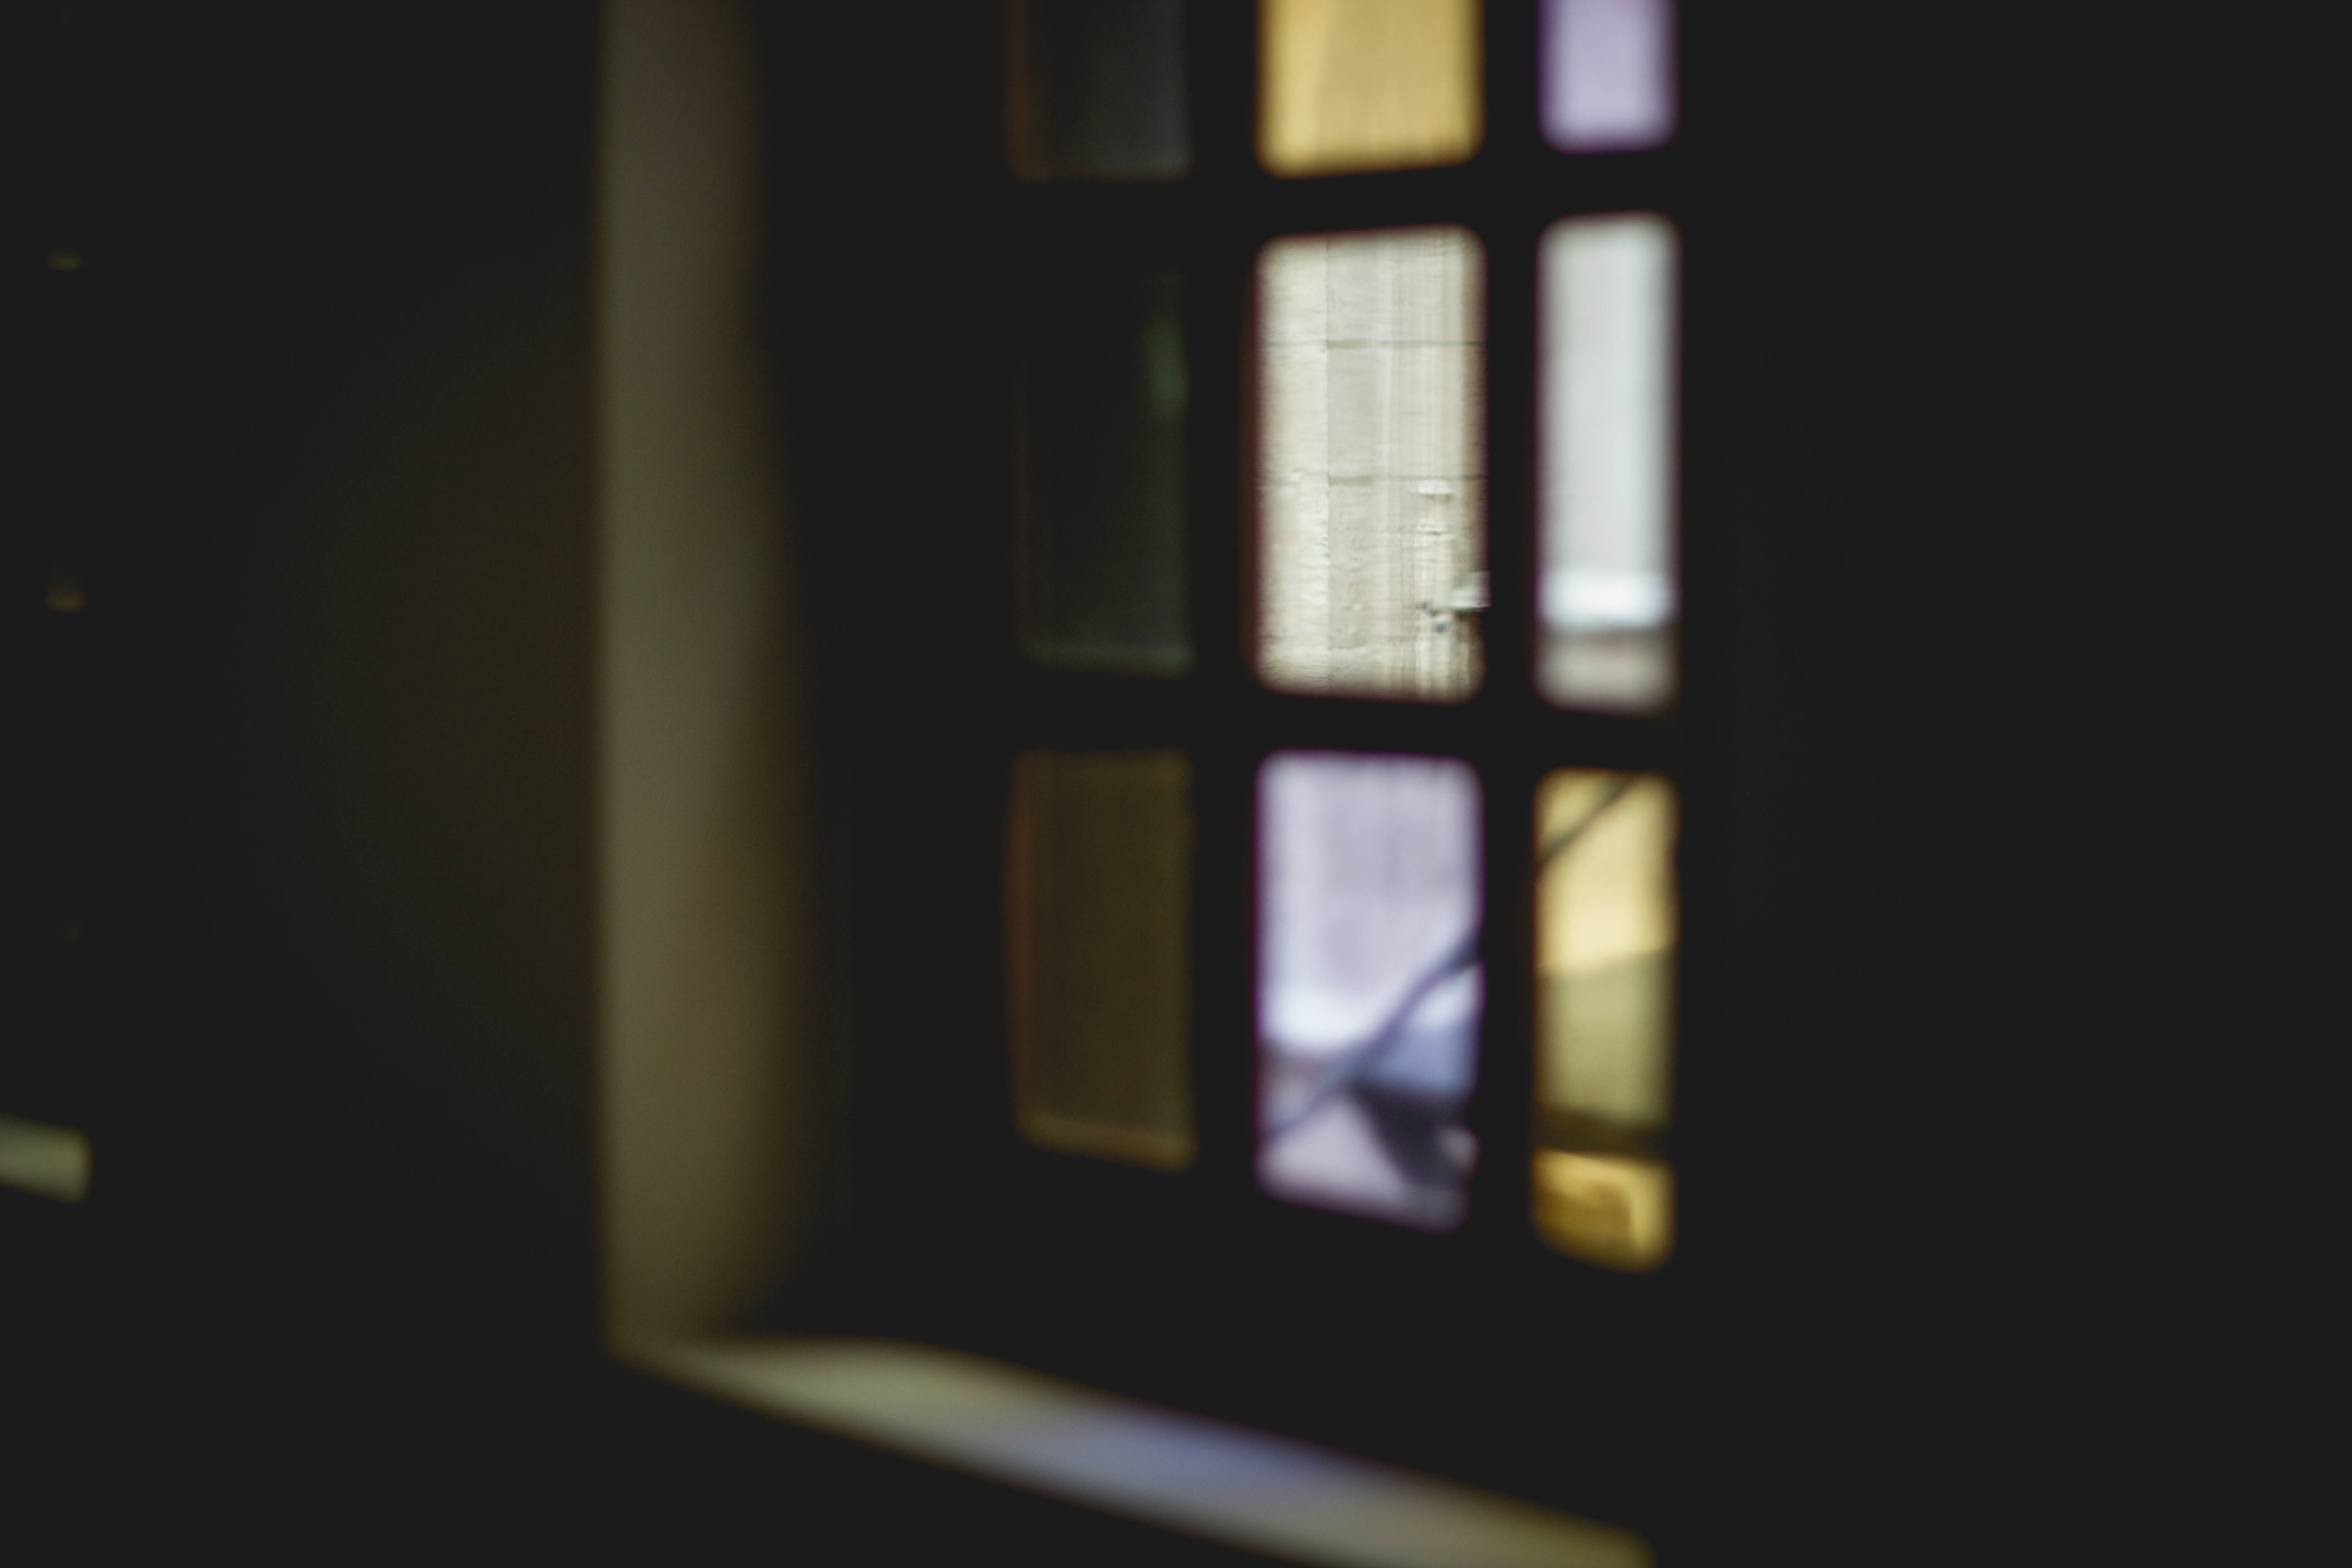
light, night, window, glass, color, darkness, lighting, symmetry, shape